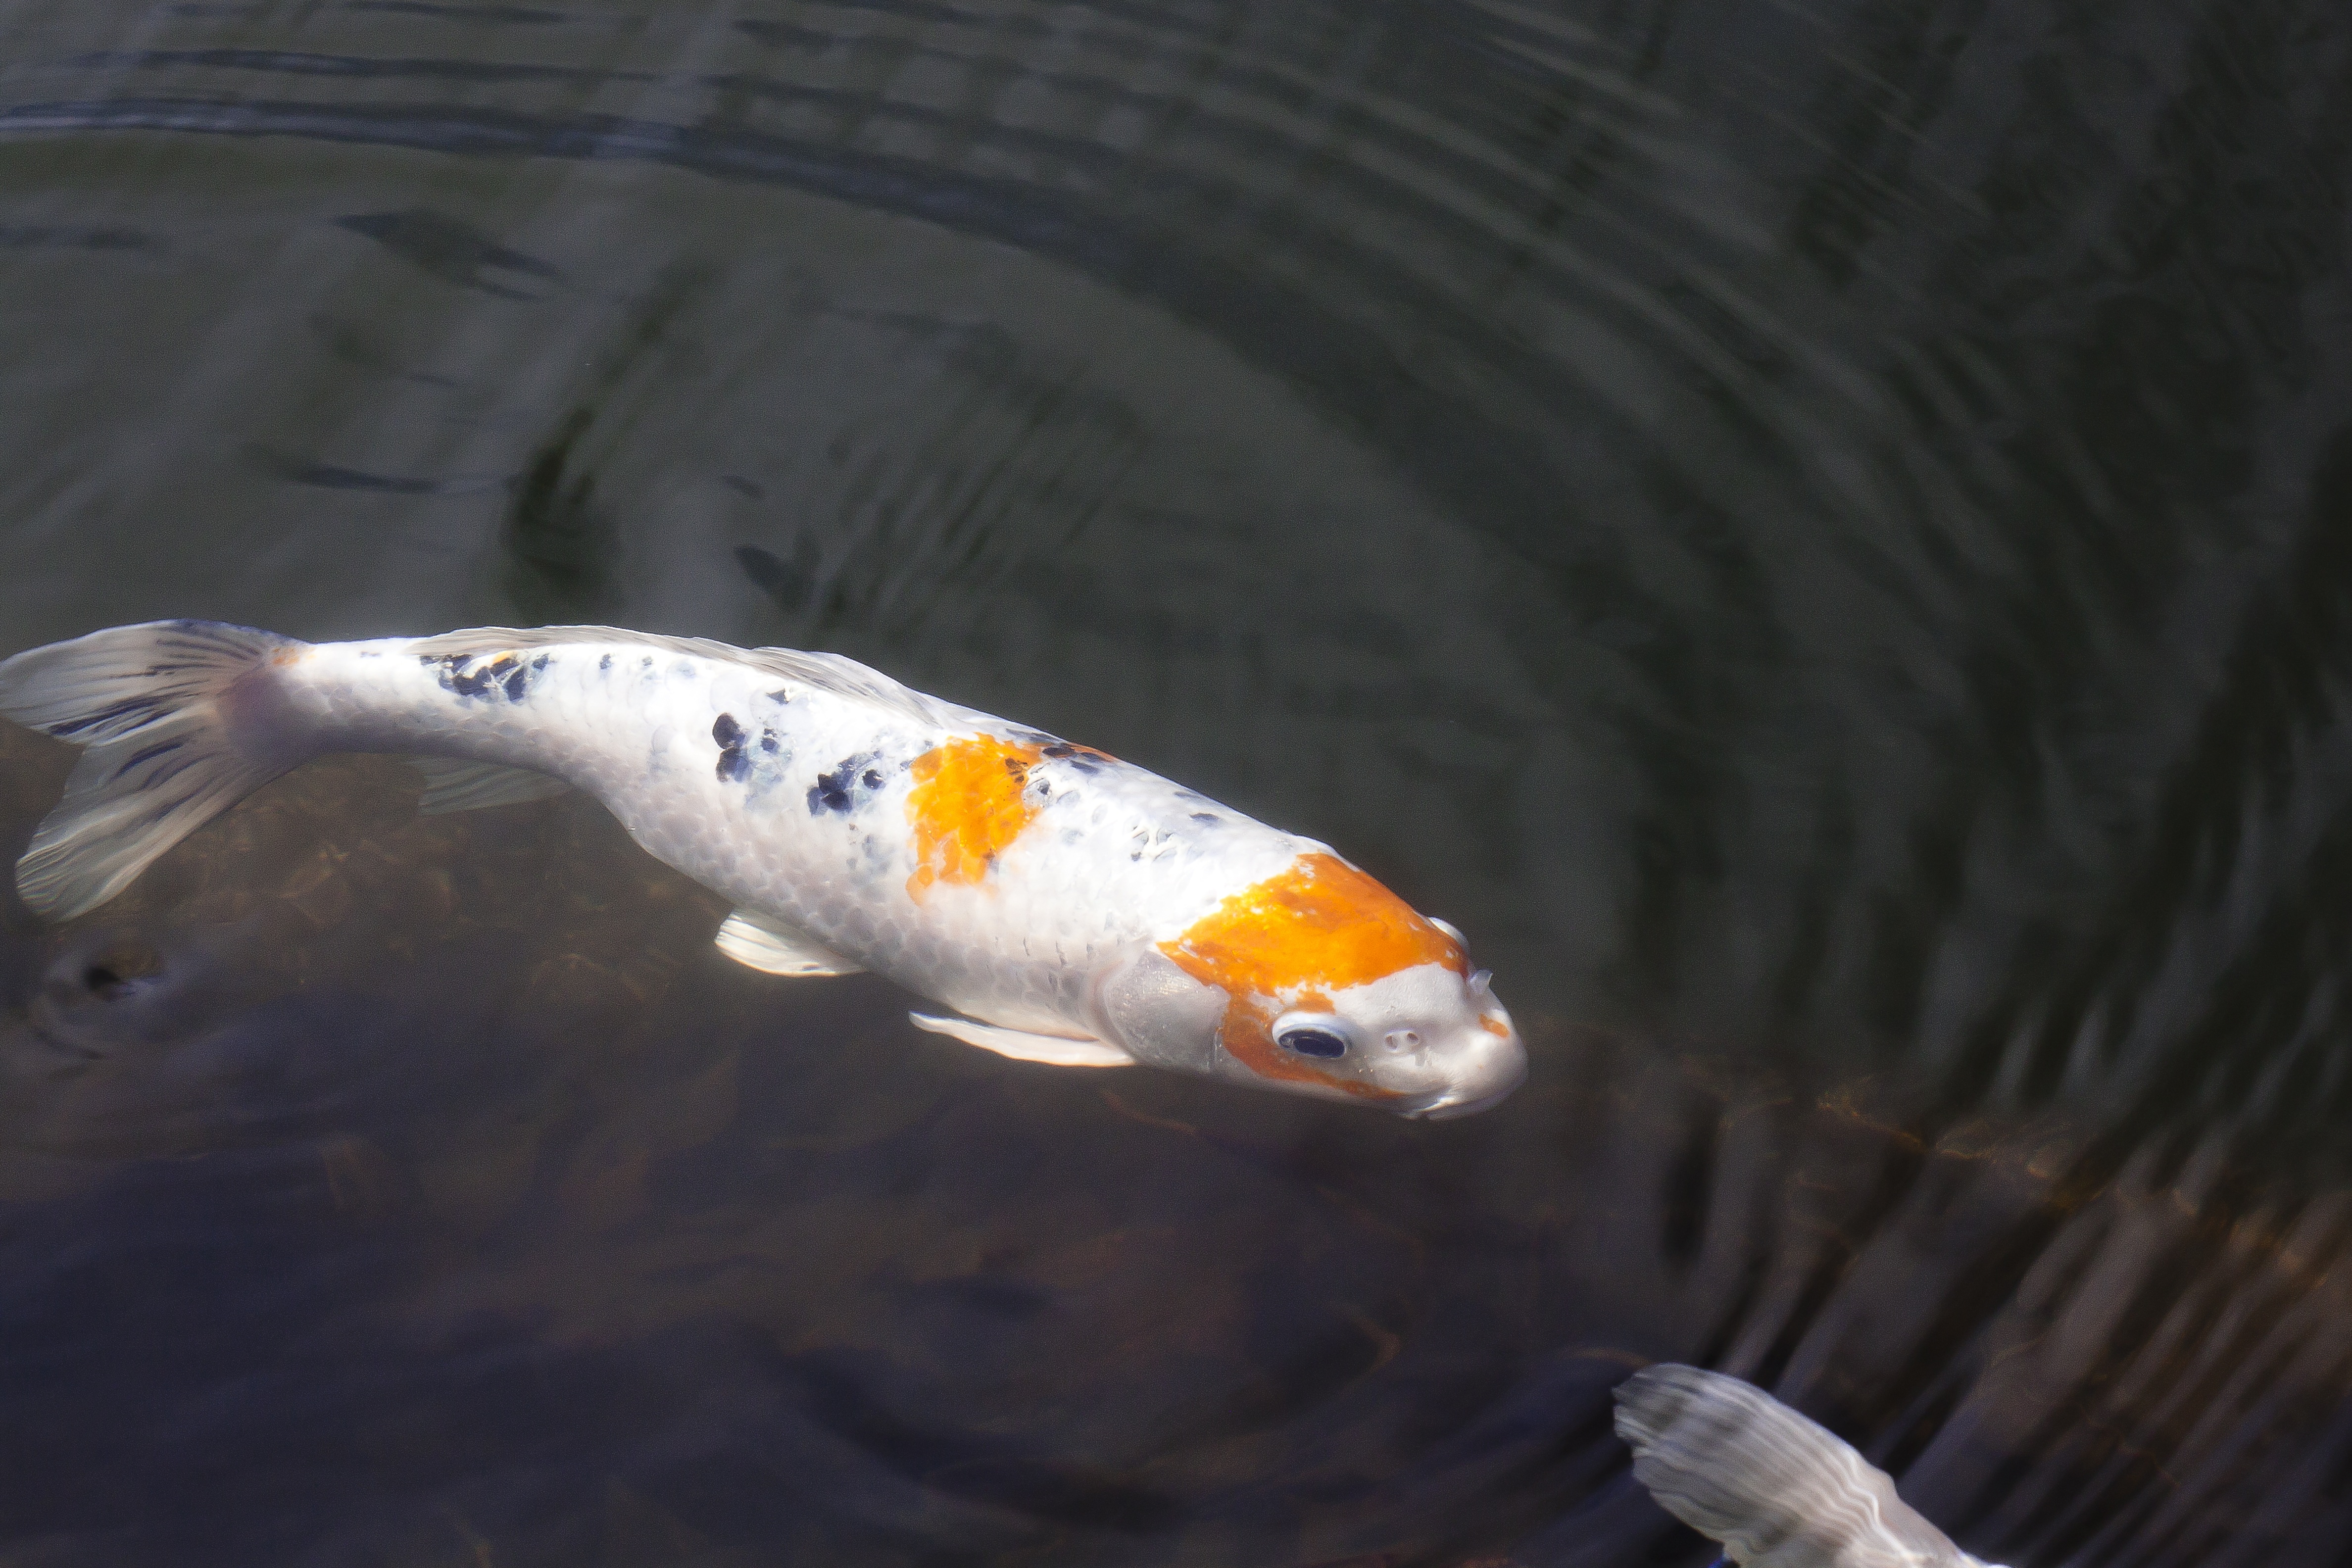
water, white, pond, swim, orange, black, yellow, fish, japan, japanese, china, koi, carp, luck, mirroring, water surface, wealth, cultivar, brocade carp